Pioneer Bluffs

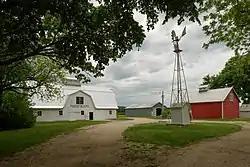

Pioneer Bluffs is a historic ranch in Chase County, Kansas, located north of the city of Matfield Green. The ranch was settled in 1859 by Charles W. Rogler, who originally used the land for his farm. Rogler began ranching on the land in the late 1800s, and his son Henry rented pastures to owners bringing their herds through Chase County to market in the early twentieth century. The ranch is listed on the National Register of Historic Places and is currently a public museum.